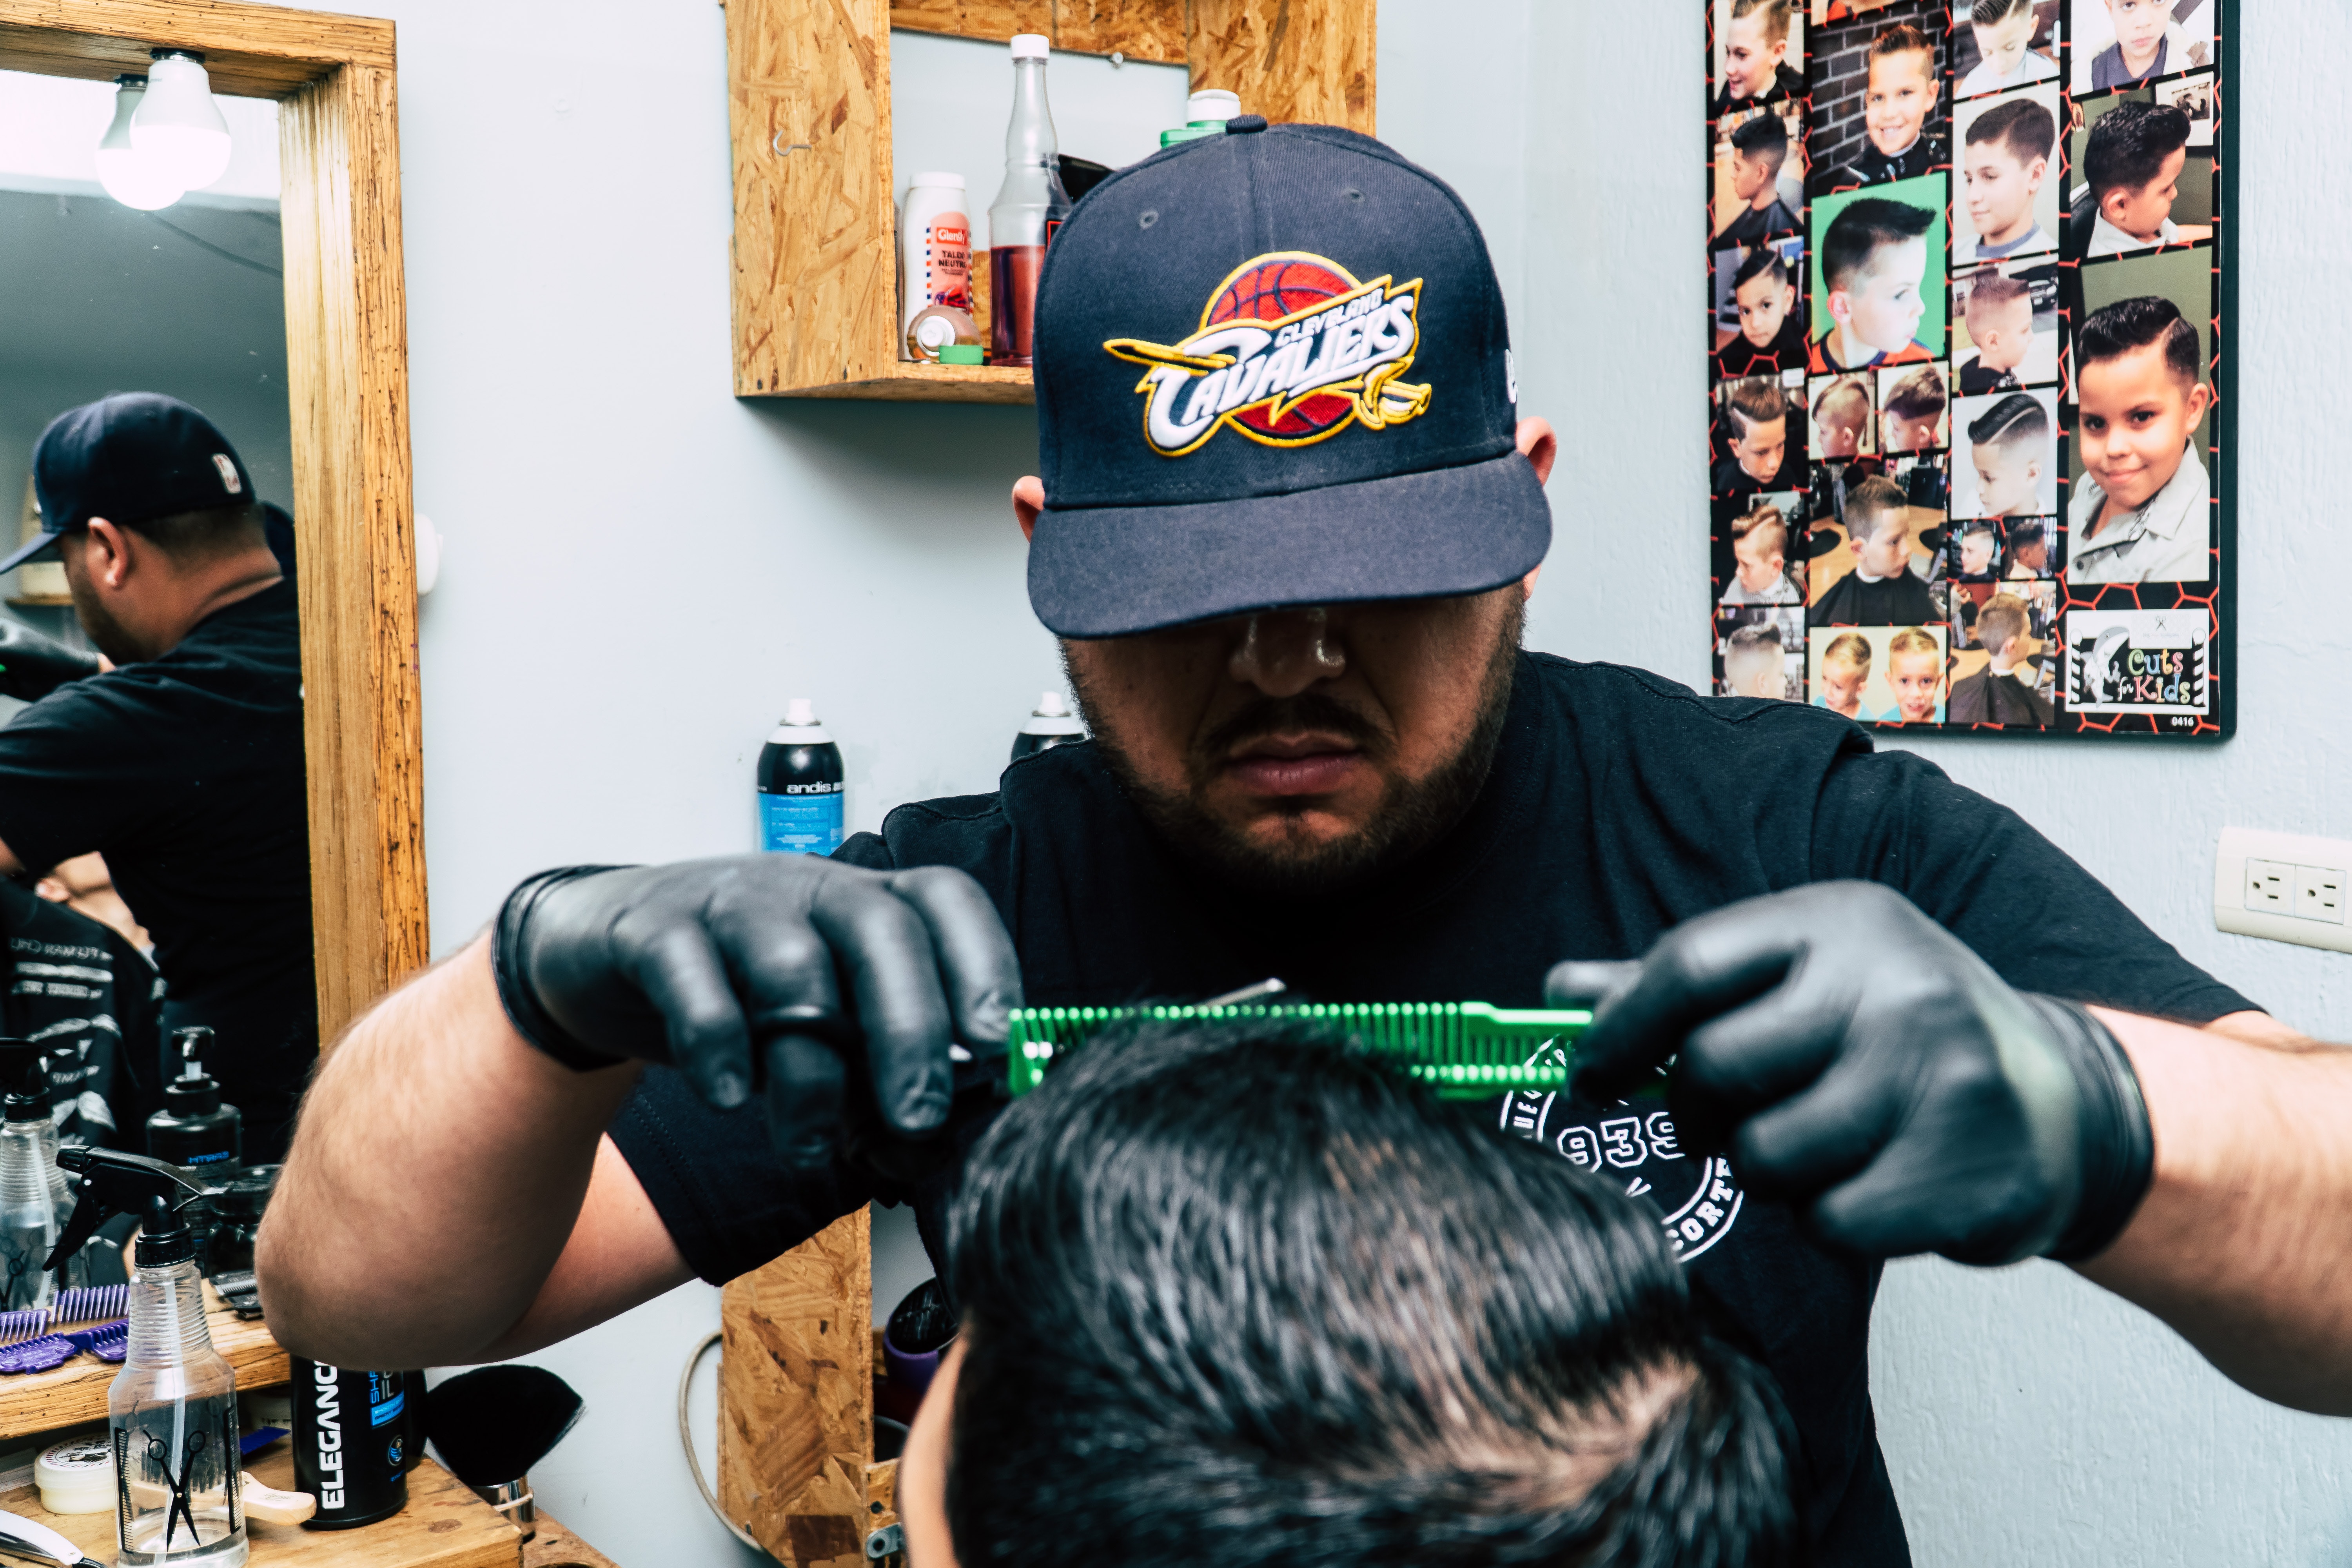
hair, hairstyle, tattoo, forehead, cap, arm, black hair, headgear, muscle, barber, t shirt, baseball cap